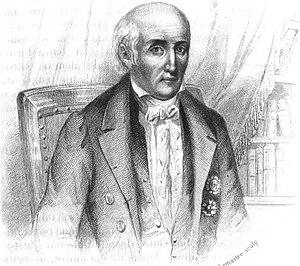
José da Silva Lisboa est un historien, juriste, économiste, journaliste et homme politique brésilien.